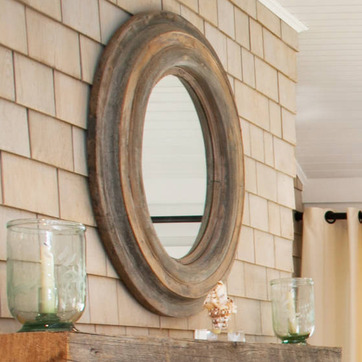
Material: mirror